Miss You like Crazy (film)

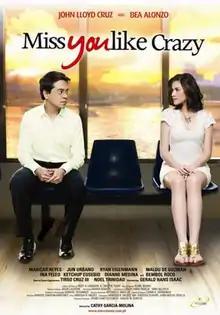
Theatrical movie poster

Miss You Like Crazy is a 2010 Filipino romantic comedy film directed by Cathy Garcia-Molina from a story concept by Vanessa R. Valdez, who adapted into a screenplay with Tey Clamor and Juan Miguel Sevilla. The film stars John Lloyd Cruz and Bea Alonzo, with the supporting cast includes Maricar Reyes, Ina Feleo, Ryan Eigenmann, Tirso Cruz III, Bembol Roco, and Sylvia Sanchez.